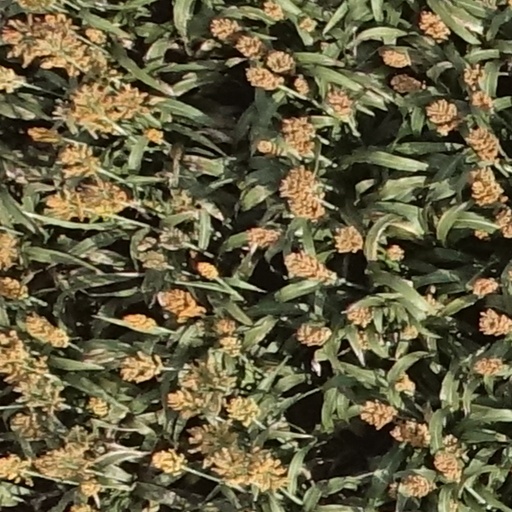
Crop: sorghum